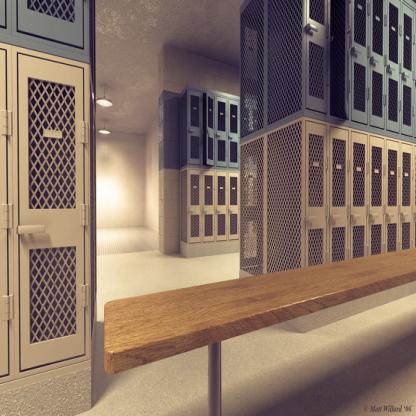
Scene: Indoor